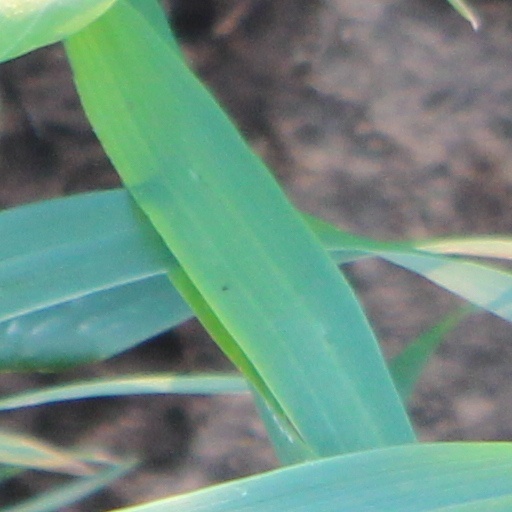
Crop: wheat